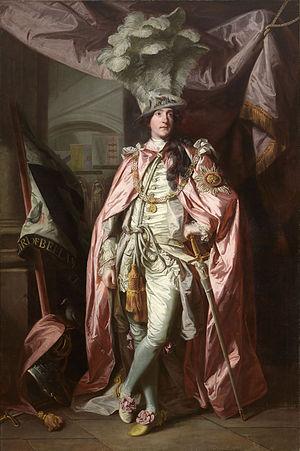
Charles Coote, 1ᵉʳ comte de Bellomont KB PC était un pair irlandais. Il occupait le poste politique de maître de poste en Irlande.